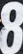
Number: 8